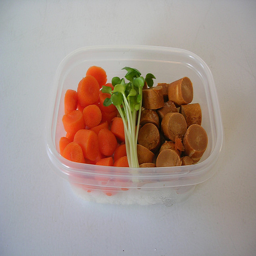
A plastic container filled with meat, carrots and greens.
A container with cut carrots and cut sausages.
Cut up vegetables in an open plastic storage container.
Meat and vegetable items in small plastic container.
There are three different kinds of vegetables in the container.